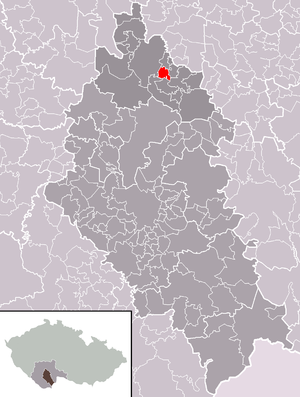
Dobšice est une commune du district de České Budějovice, dans la région de Bohême-du-Sud, en République tchèque. Sa population s'élevait à 123 habitants en 2020.